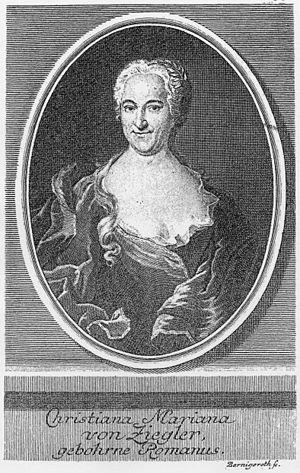
Christiana Mariana von Ziegler est une poétesse et écrivain allemande. Elle est connue pour avoir écrit les textes de neuf des cantates que Johann Sebastian Bach a composées après Pâques 1725.